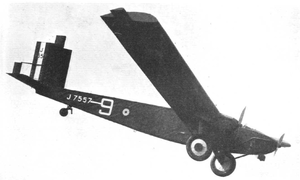
Le Beardmore Inflexible est un avion trimoteur expérimental de l'entre-deux-guerres construit en Grande-Bretagne.